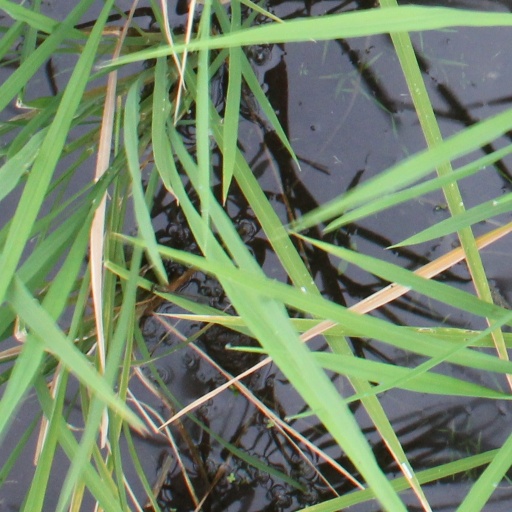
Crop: rice